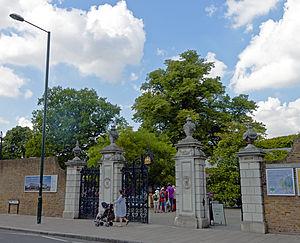
Les jardins de Kew sont un ensemble de jardins et de serres situés entre les quartiers de Richmond upon Thames et de Kew, à l'ouest de Londres. Sur une superficie de 121 hectares, ils abritent l'une des plus importantes collections de plantes du monde — plus de 30 000 espèces de végétaux — et un centre de recherche en botanique réputé. Leur herbier est également l'un des plus grands du monde, avec plus de sept millions de spécimens. Fondé en 1759, ce lieu devenu emblématique de l'époque victorienne, qui accueille chaque année deux millions de visiteurs, a été inscrit en juillet 2003 sur la liste du patrimoine mondial établie par l'UNESCO.